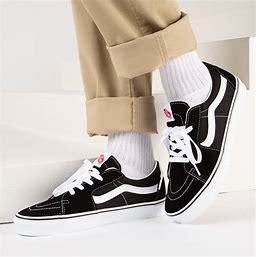
Brand: Vans
Model: Skate